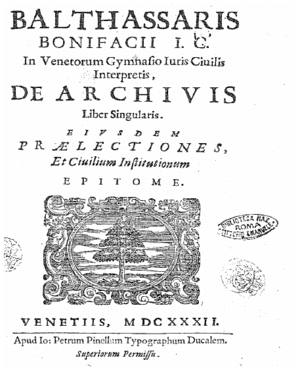
Baldassarre Bonifacio, né le 5 janvier 1585 à Crema et mort le 17 novembre 1659 à Koper, est un homme d'Église, érudit, archiviste et écrivain italien, évêque de Koper.